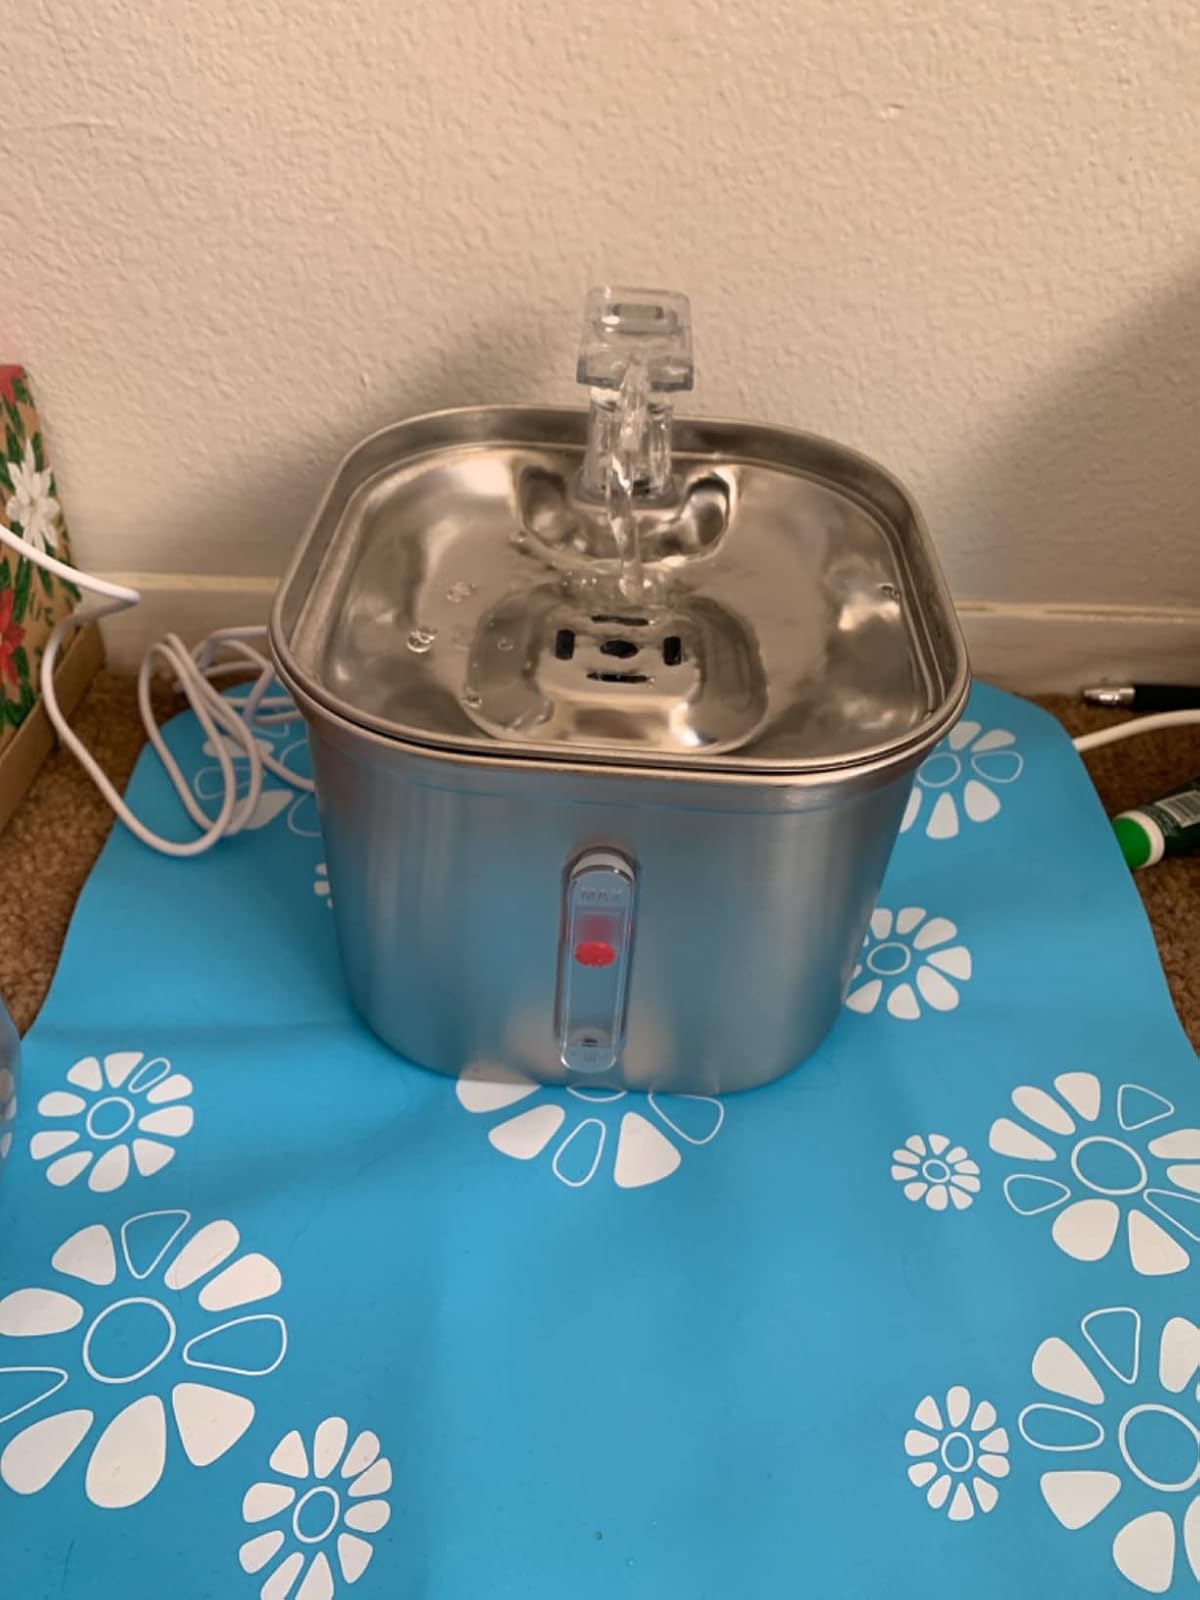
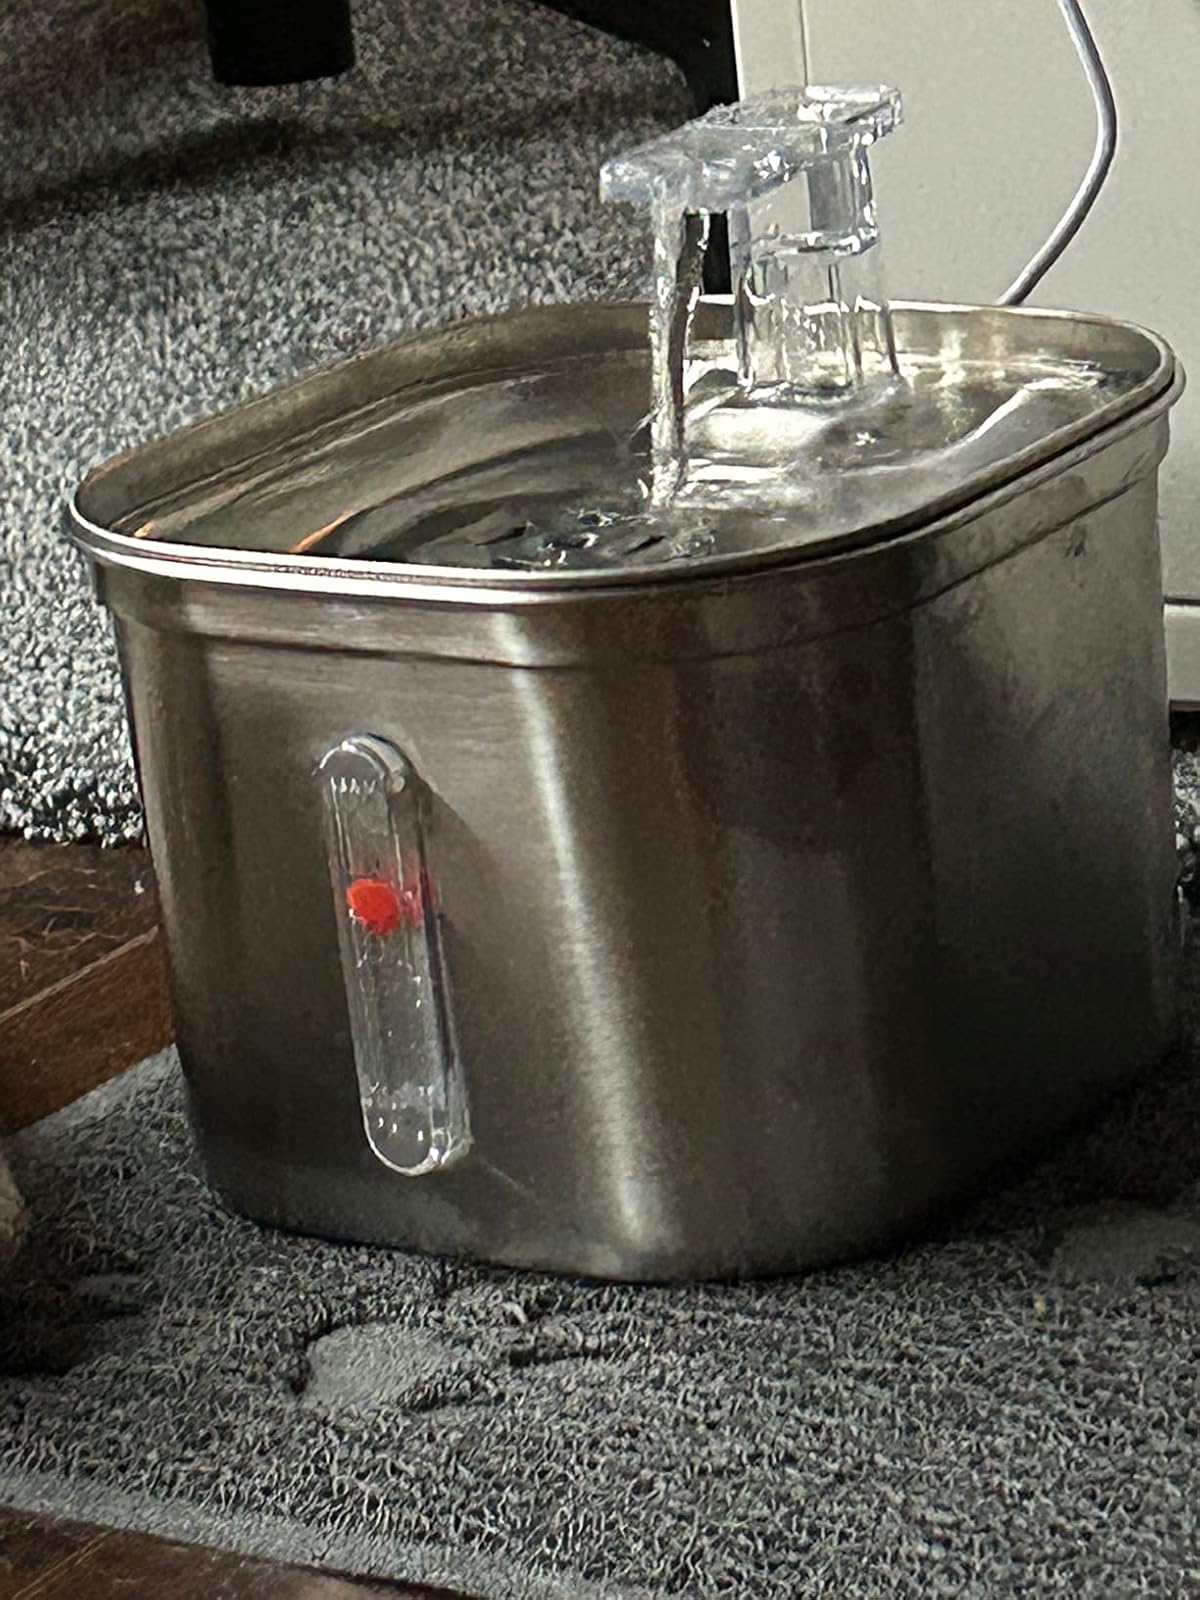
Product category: items_bowl
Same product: yes